Malvasia

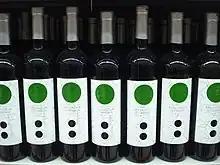
Bottles of Malvazija istarska (Istrian Malvasia) quality wine

Malvazija Istarska got the name after peninsula of Istria shared between Croatia, Slovenia and Italy (see also Slovene and Italian varieties). It represents one of the main white wines of Croatian Istria and the north Dalmatian coast. The vine was introduced to the area by Venetian merchants who brought cuttings from Greece. The malvasia is called "malvazija" in Croatian. It is the main white wine in the region.